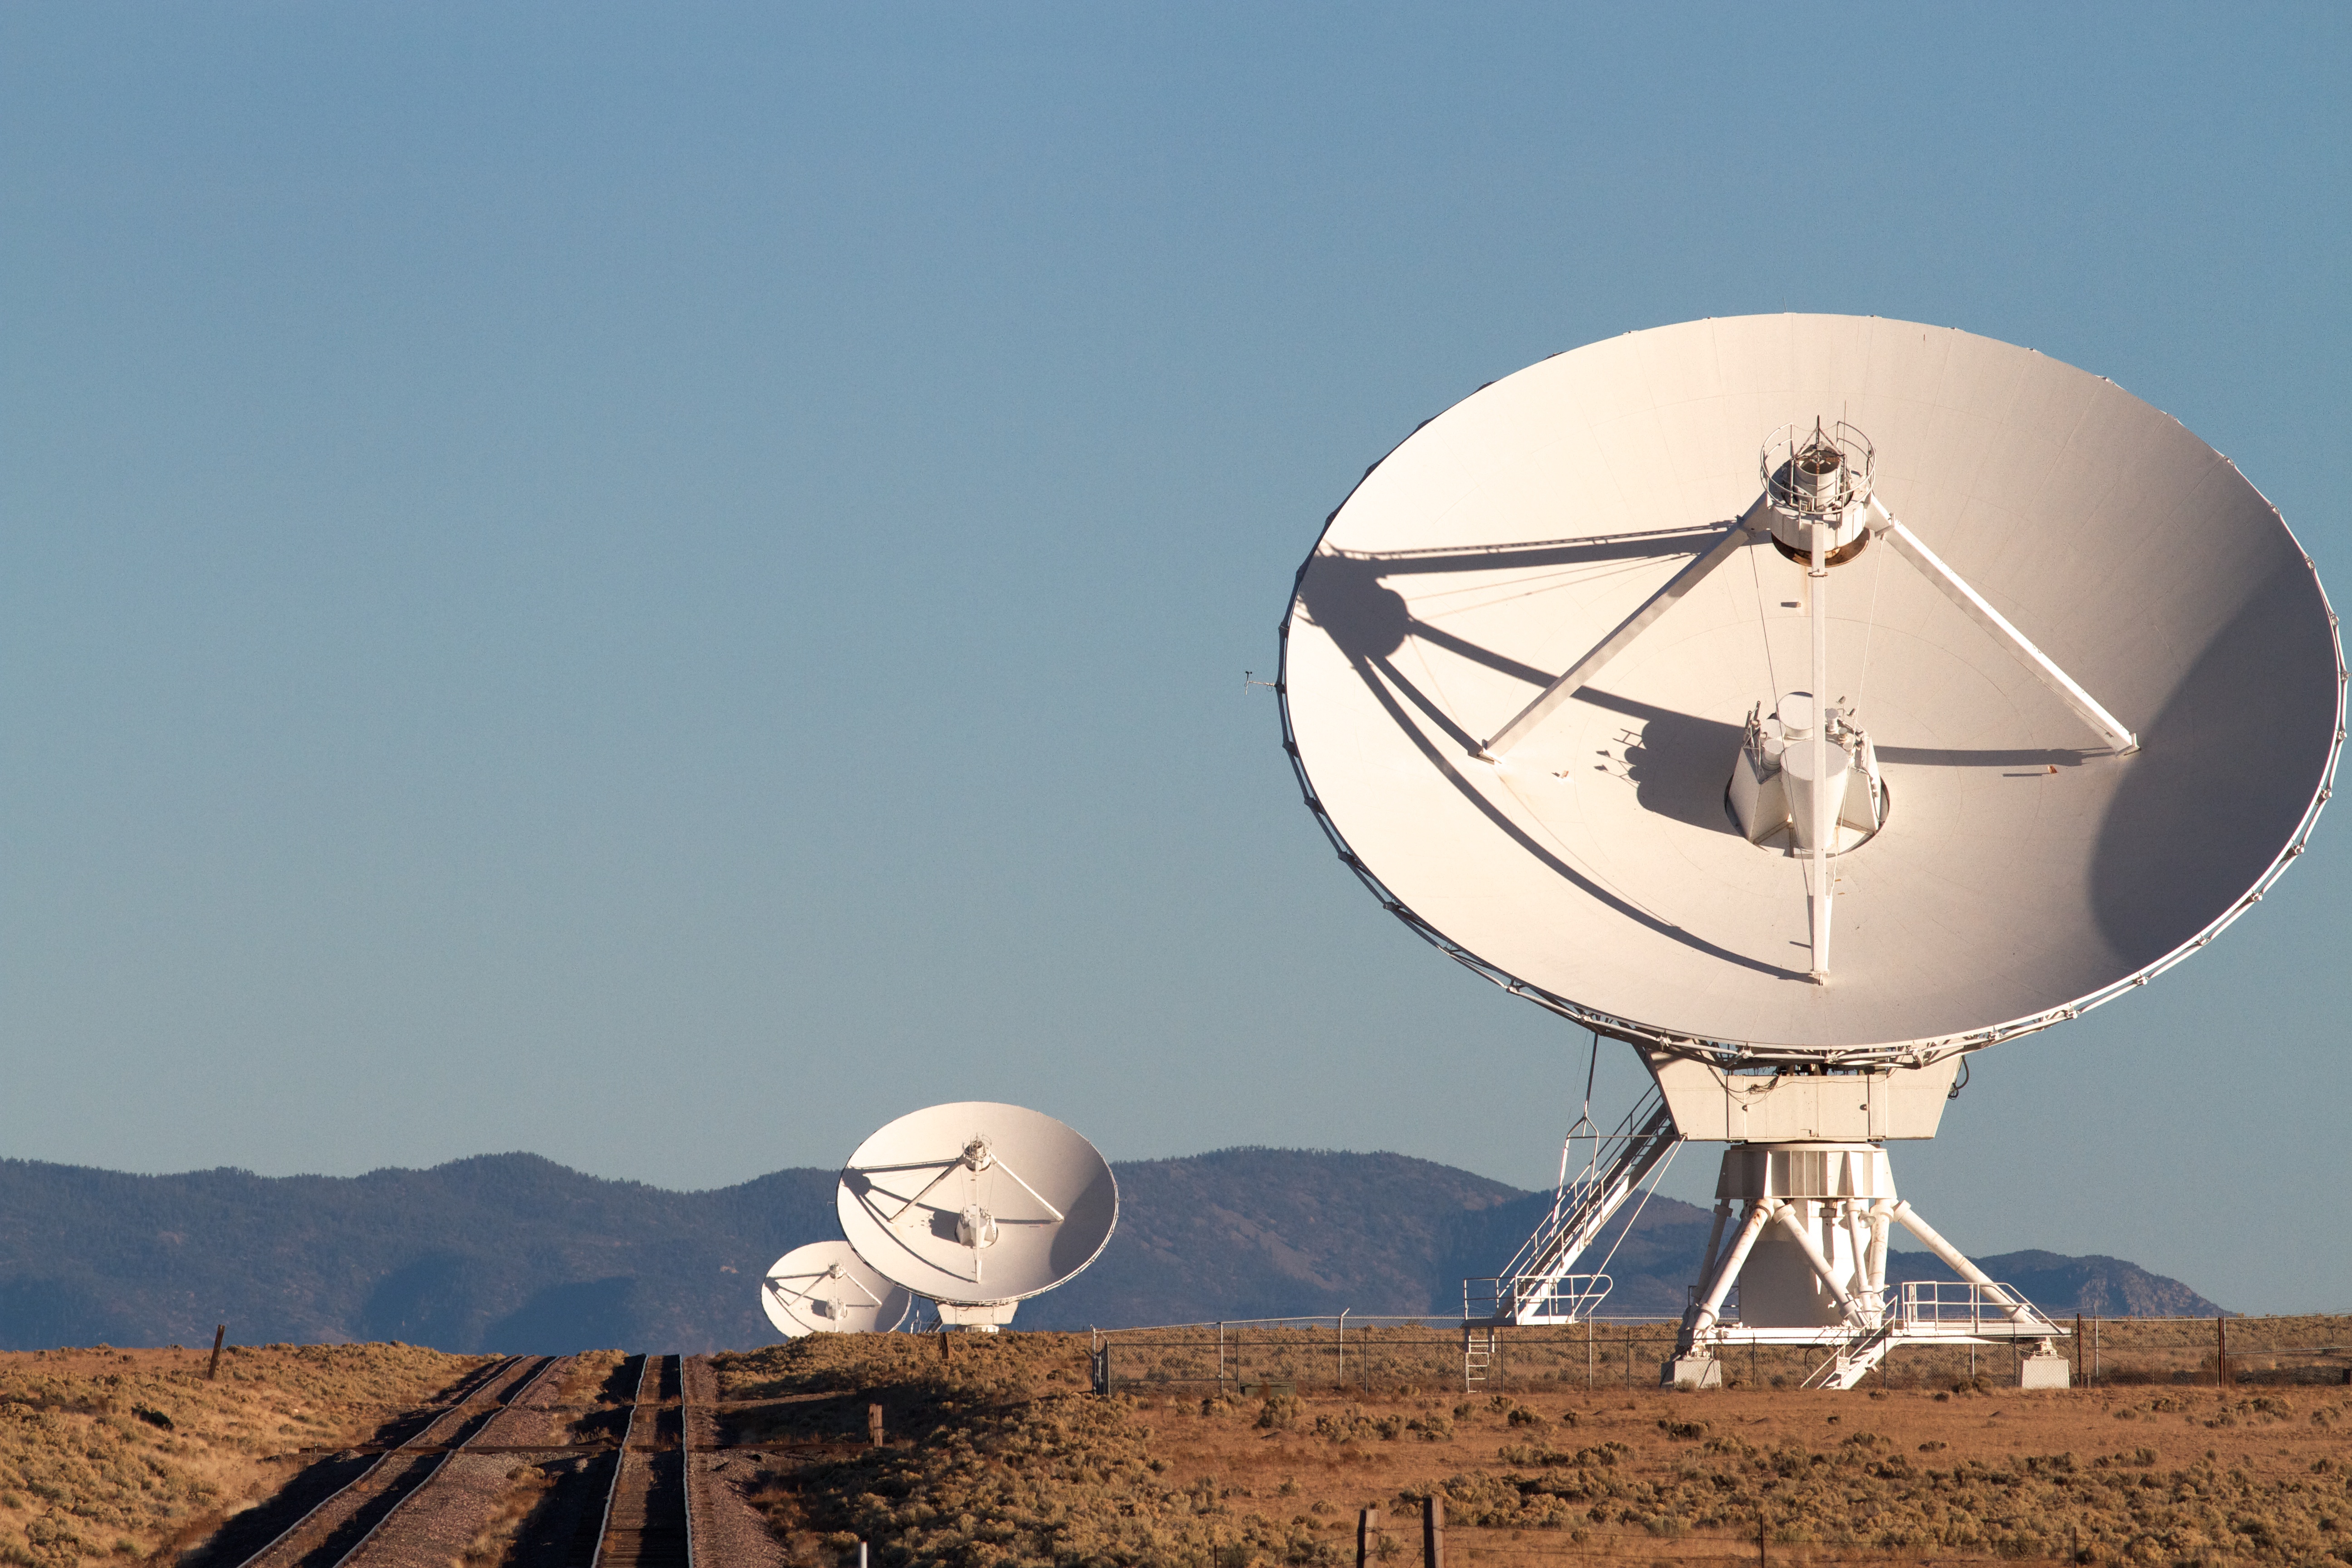
wind, aircraft, vehicle, observatory, energy, 2012366, vla, radio telescope, atmosphere of earth